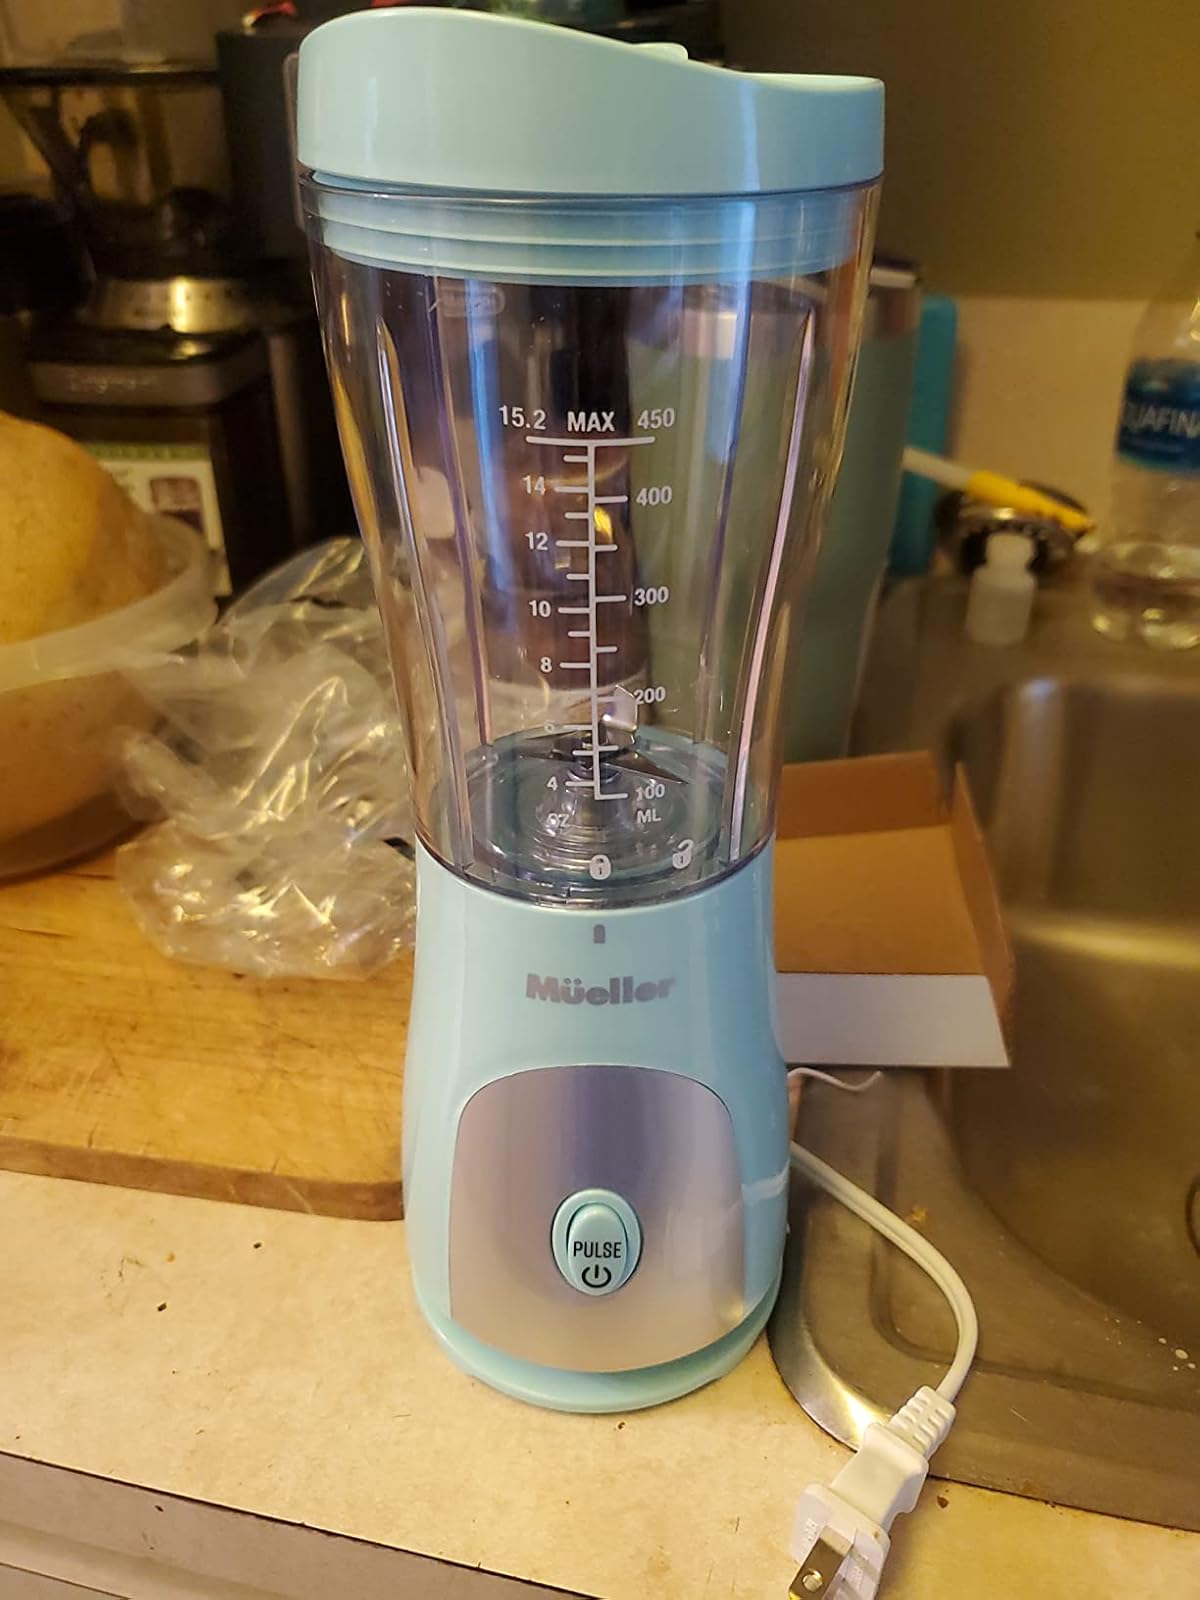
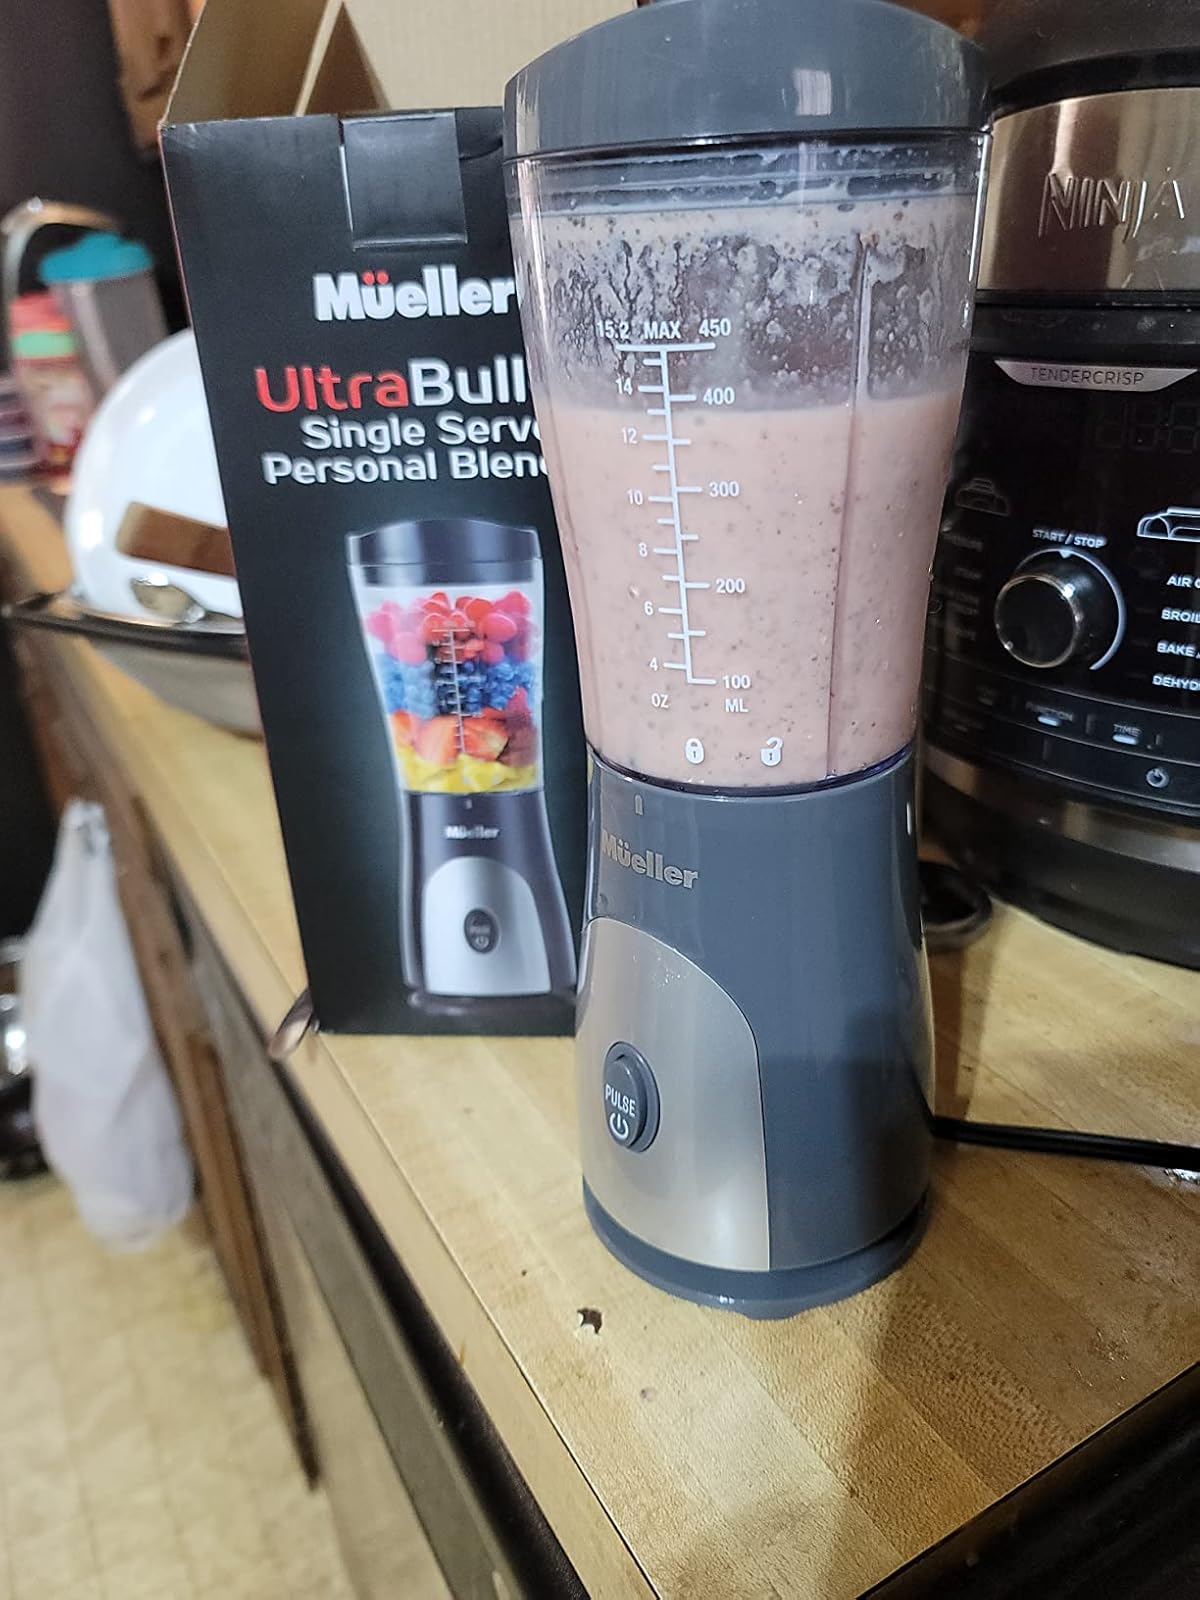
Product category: items_blender
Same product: no